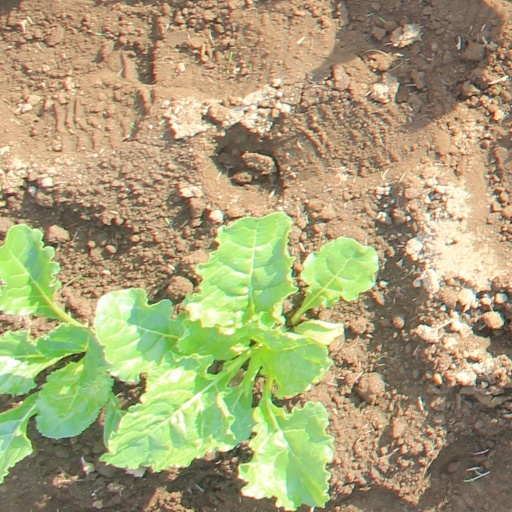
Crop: sugar beet